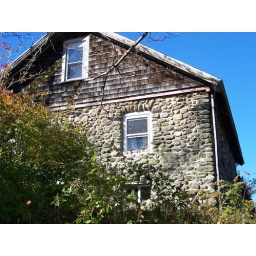
Stone house against blue sky